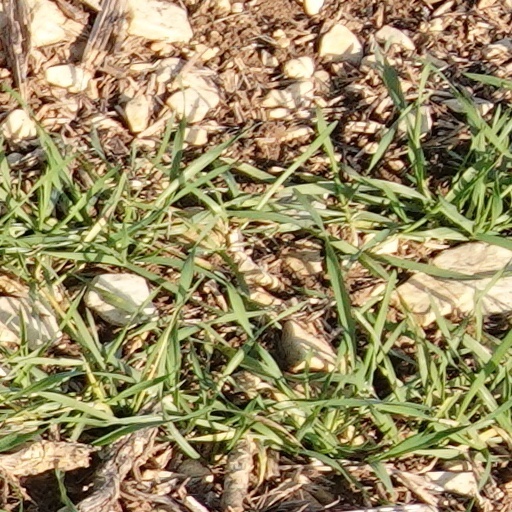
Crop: wheat